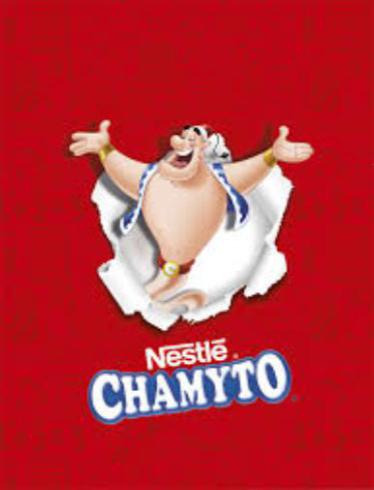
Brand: chamyto
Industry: Food